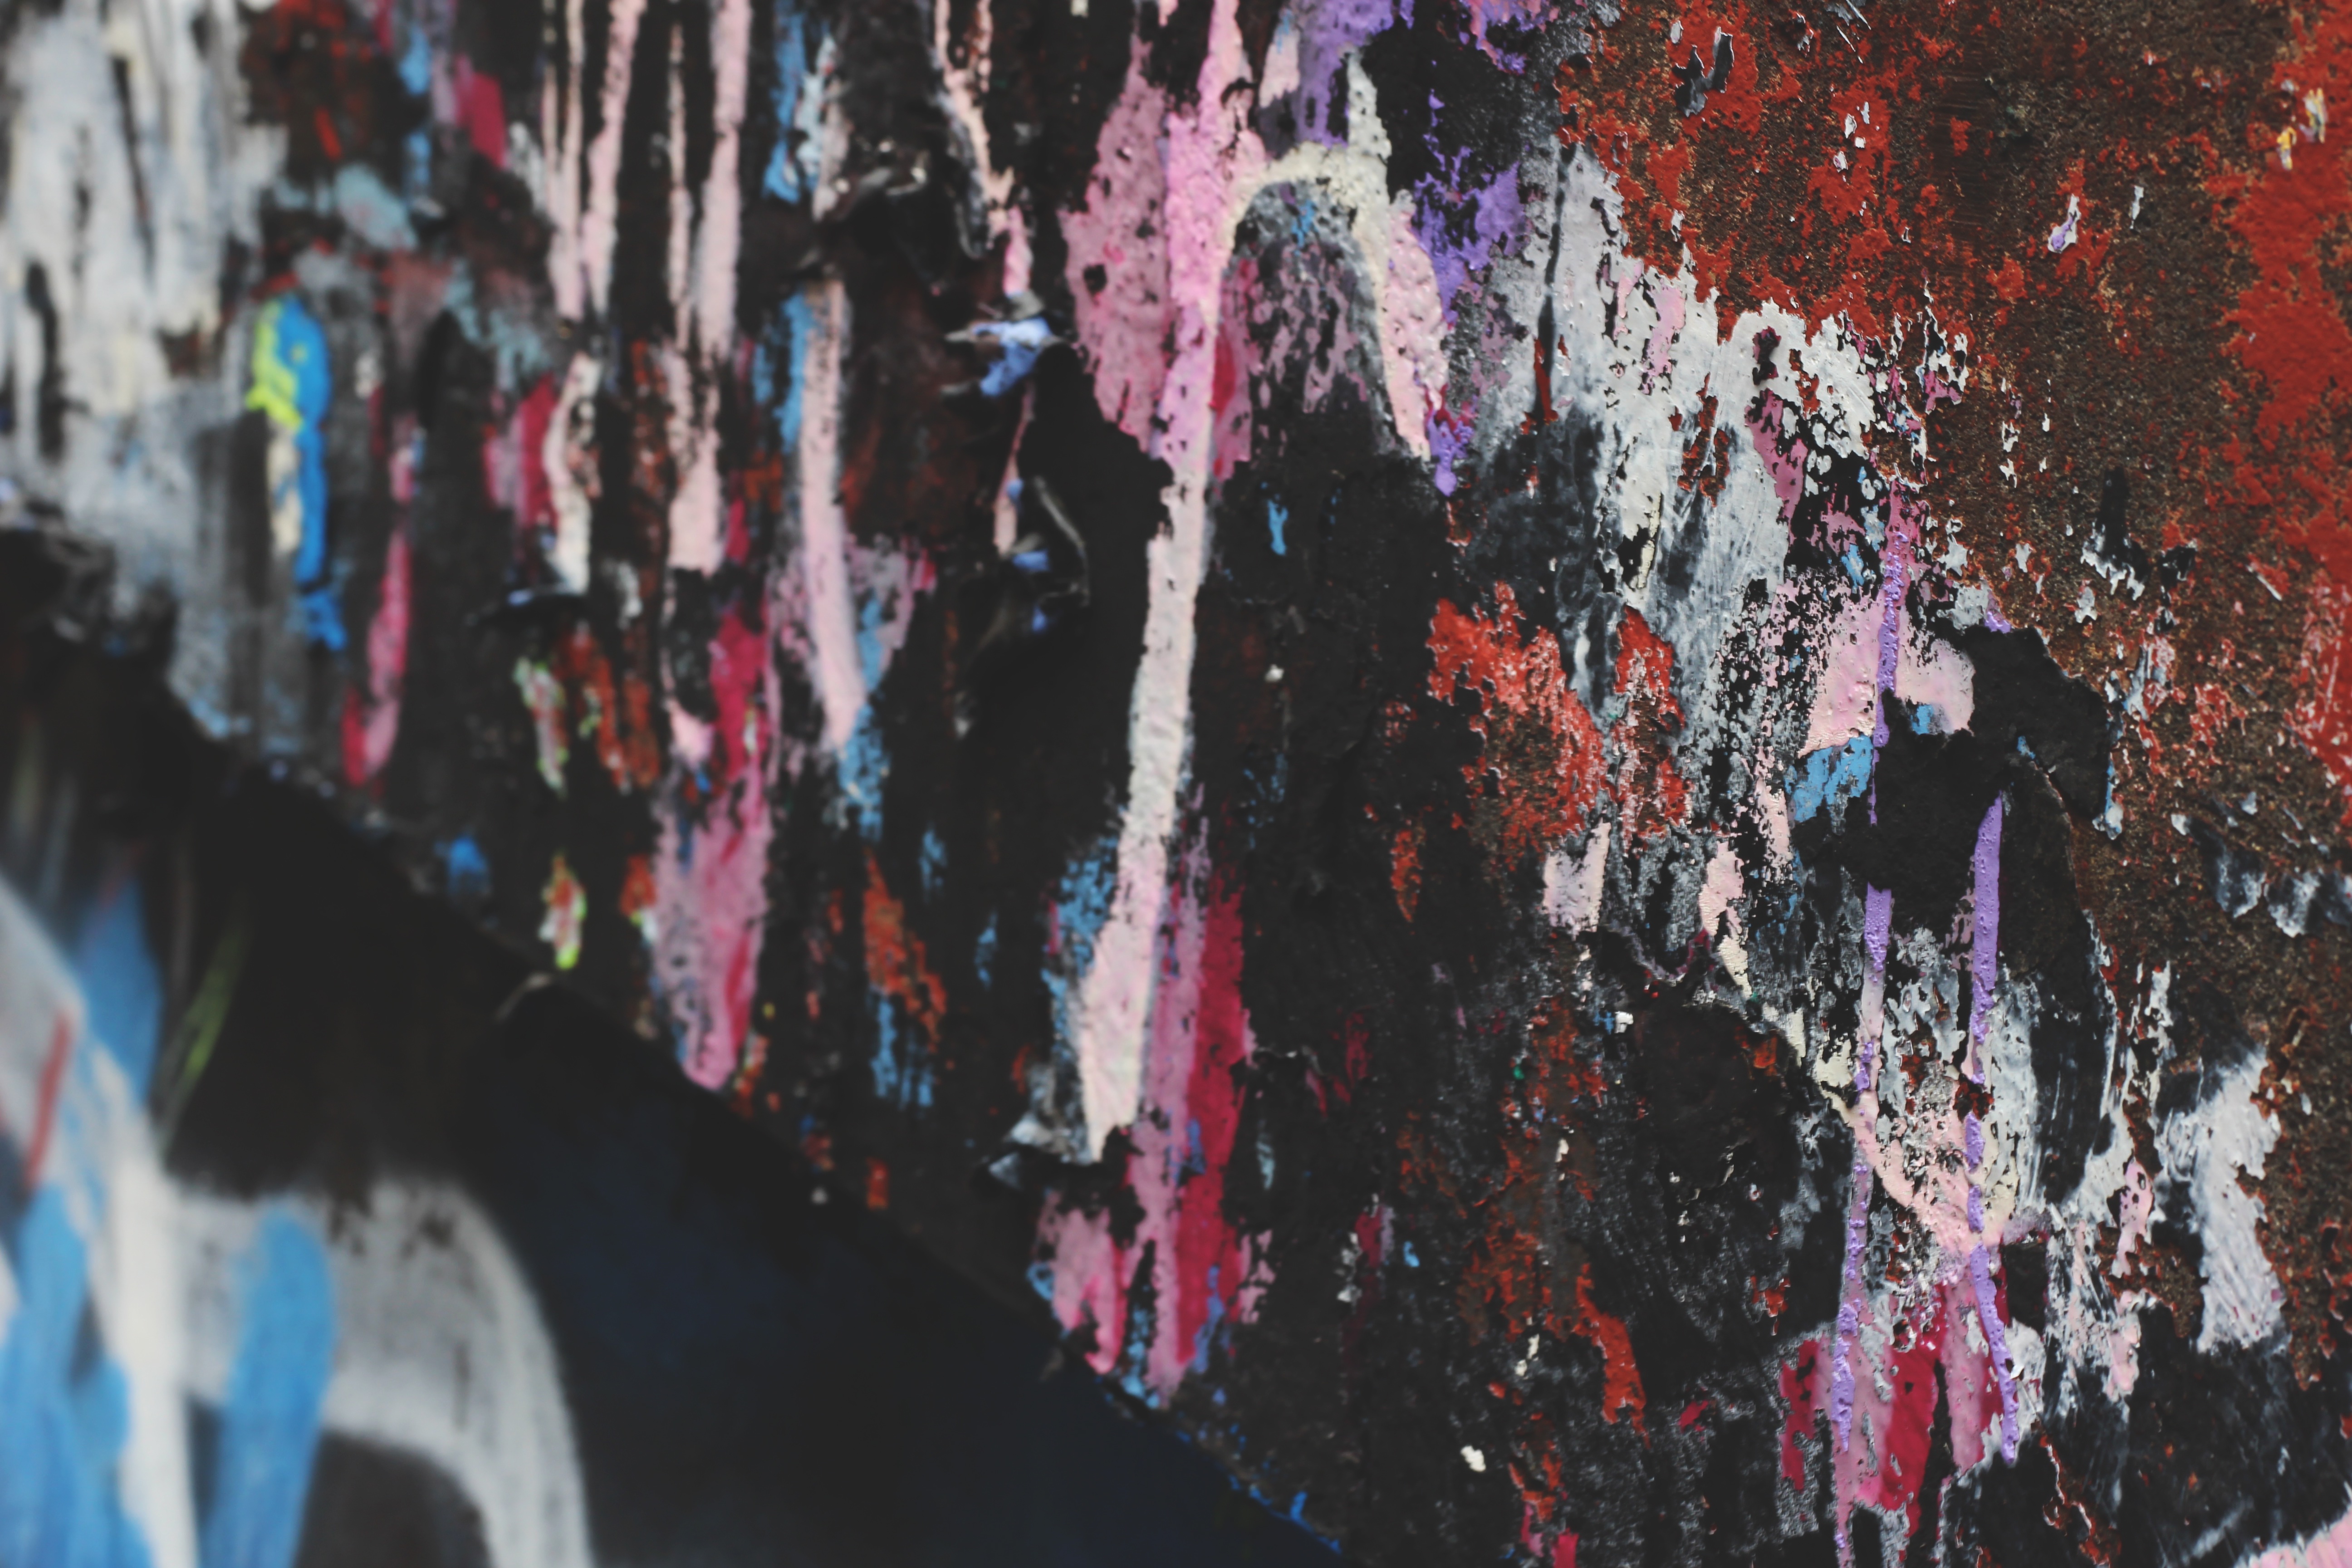
urban, wall, color, paint, graffiti, painting, urban decay, art, modern art, acrylic paint